Question: Where was this taken?
Tambaya: A ina aka ɗauki wannan?
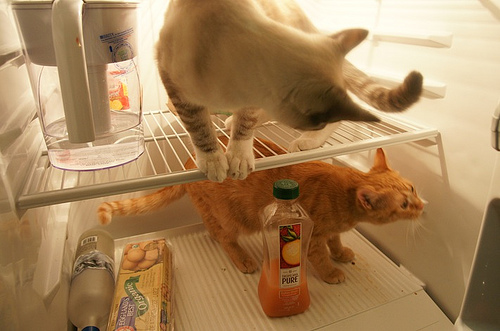
Answer: In a kitchen.
Amsa: A ɗakin girki.